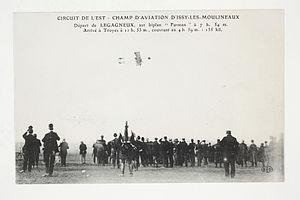
Circuit de l'Est - Champ d'Aviation d'Issy-les-Moulineaux - Départ de Legagneux sur biplan ""Farman"" à 7 h. 54 m. Arrivée à Troyes à 11 h 53 m. couvrant en 4 h. 59 m.
Le boulevard Gallieni est une voie du 15ᵉ arrondissement de Paris, en France. Il emprunte le tracé de la route départementale 69.